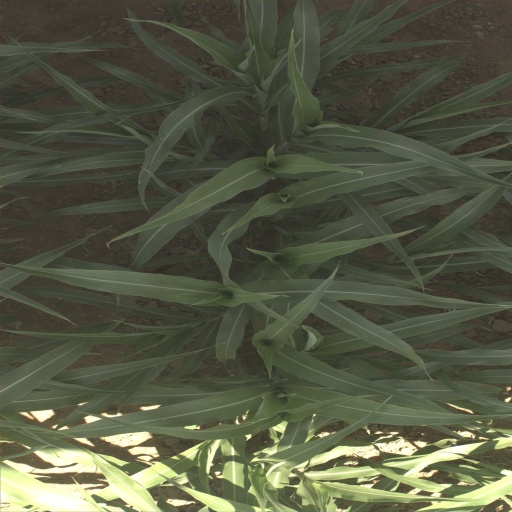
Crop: sorghum